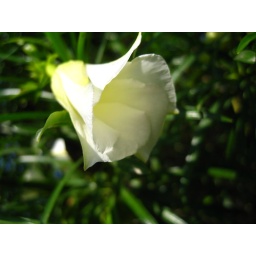
White flower on a plant in the neighbourhood